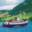
Label: ship